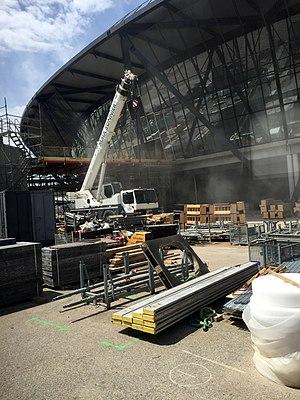
Aéroport de Lyon-St-Éxupéry en 2016.
L'aéroport international de Lyon-Saint-Exupéry, anciennement dénommé aéroport de Lyon-Satolas, est un aéroport international français situé sur la commune de Colombier-Saugnieu à 25 km à l’est de Lyon, dans le département du Rhône.